Beni Baningime

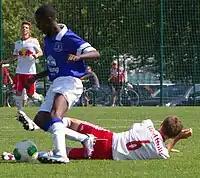
Baningime (left) playing for Everton in 2013.

Baningime joined Everton at the age of nine. He is an academy graduate of the club and won honours such as 'The Premier League 2' and the Dallas Cup during his time in the Everton F.C. Reserves and Academy. Baningime also won the Everton F.C. Reserves and Academy Player of the Year award for the 2016/17 season. Baningime's senior debut came in a League Cup game against Chelsea in October 2017. Baningime made his Premier League debut as a half-time substitute against Leicester City on 29 October 2017.